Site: brandenburg
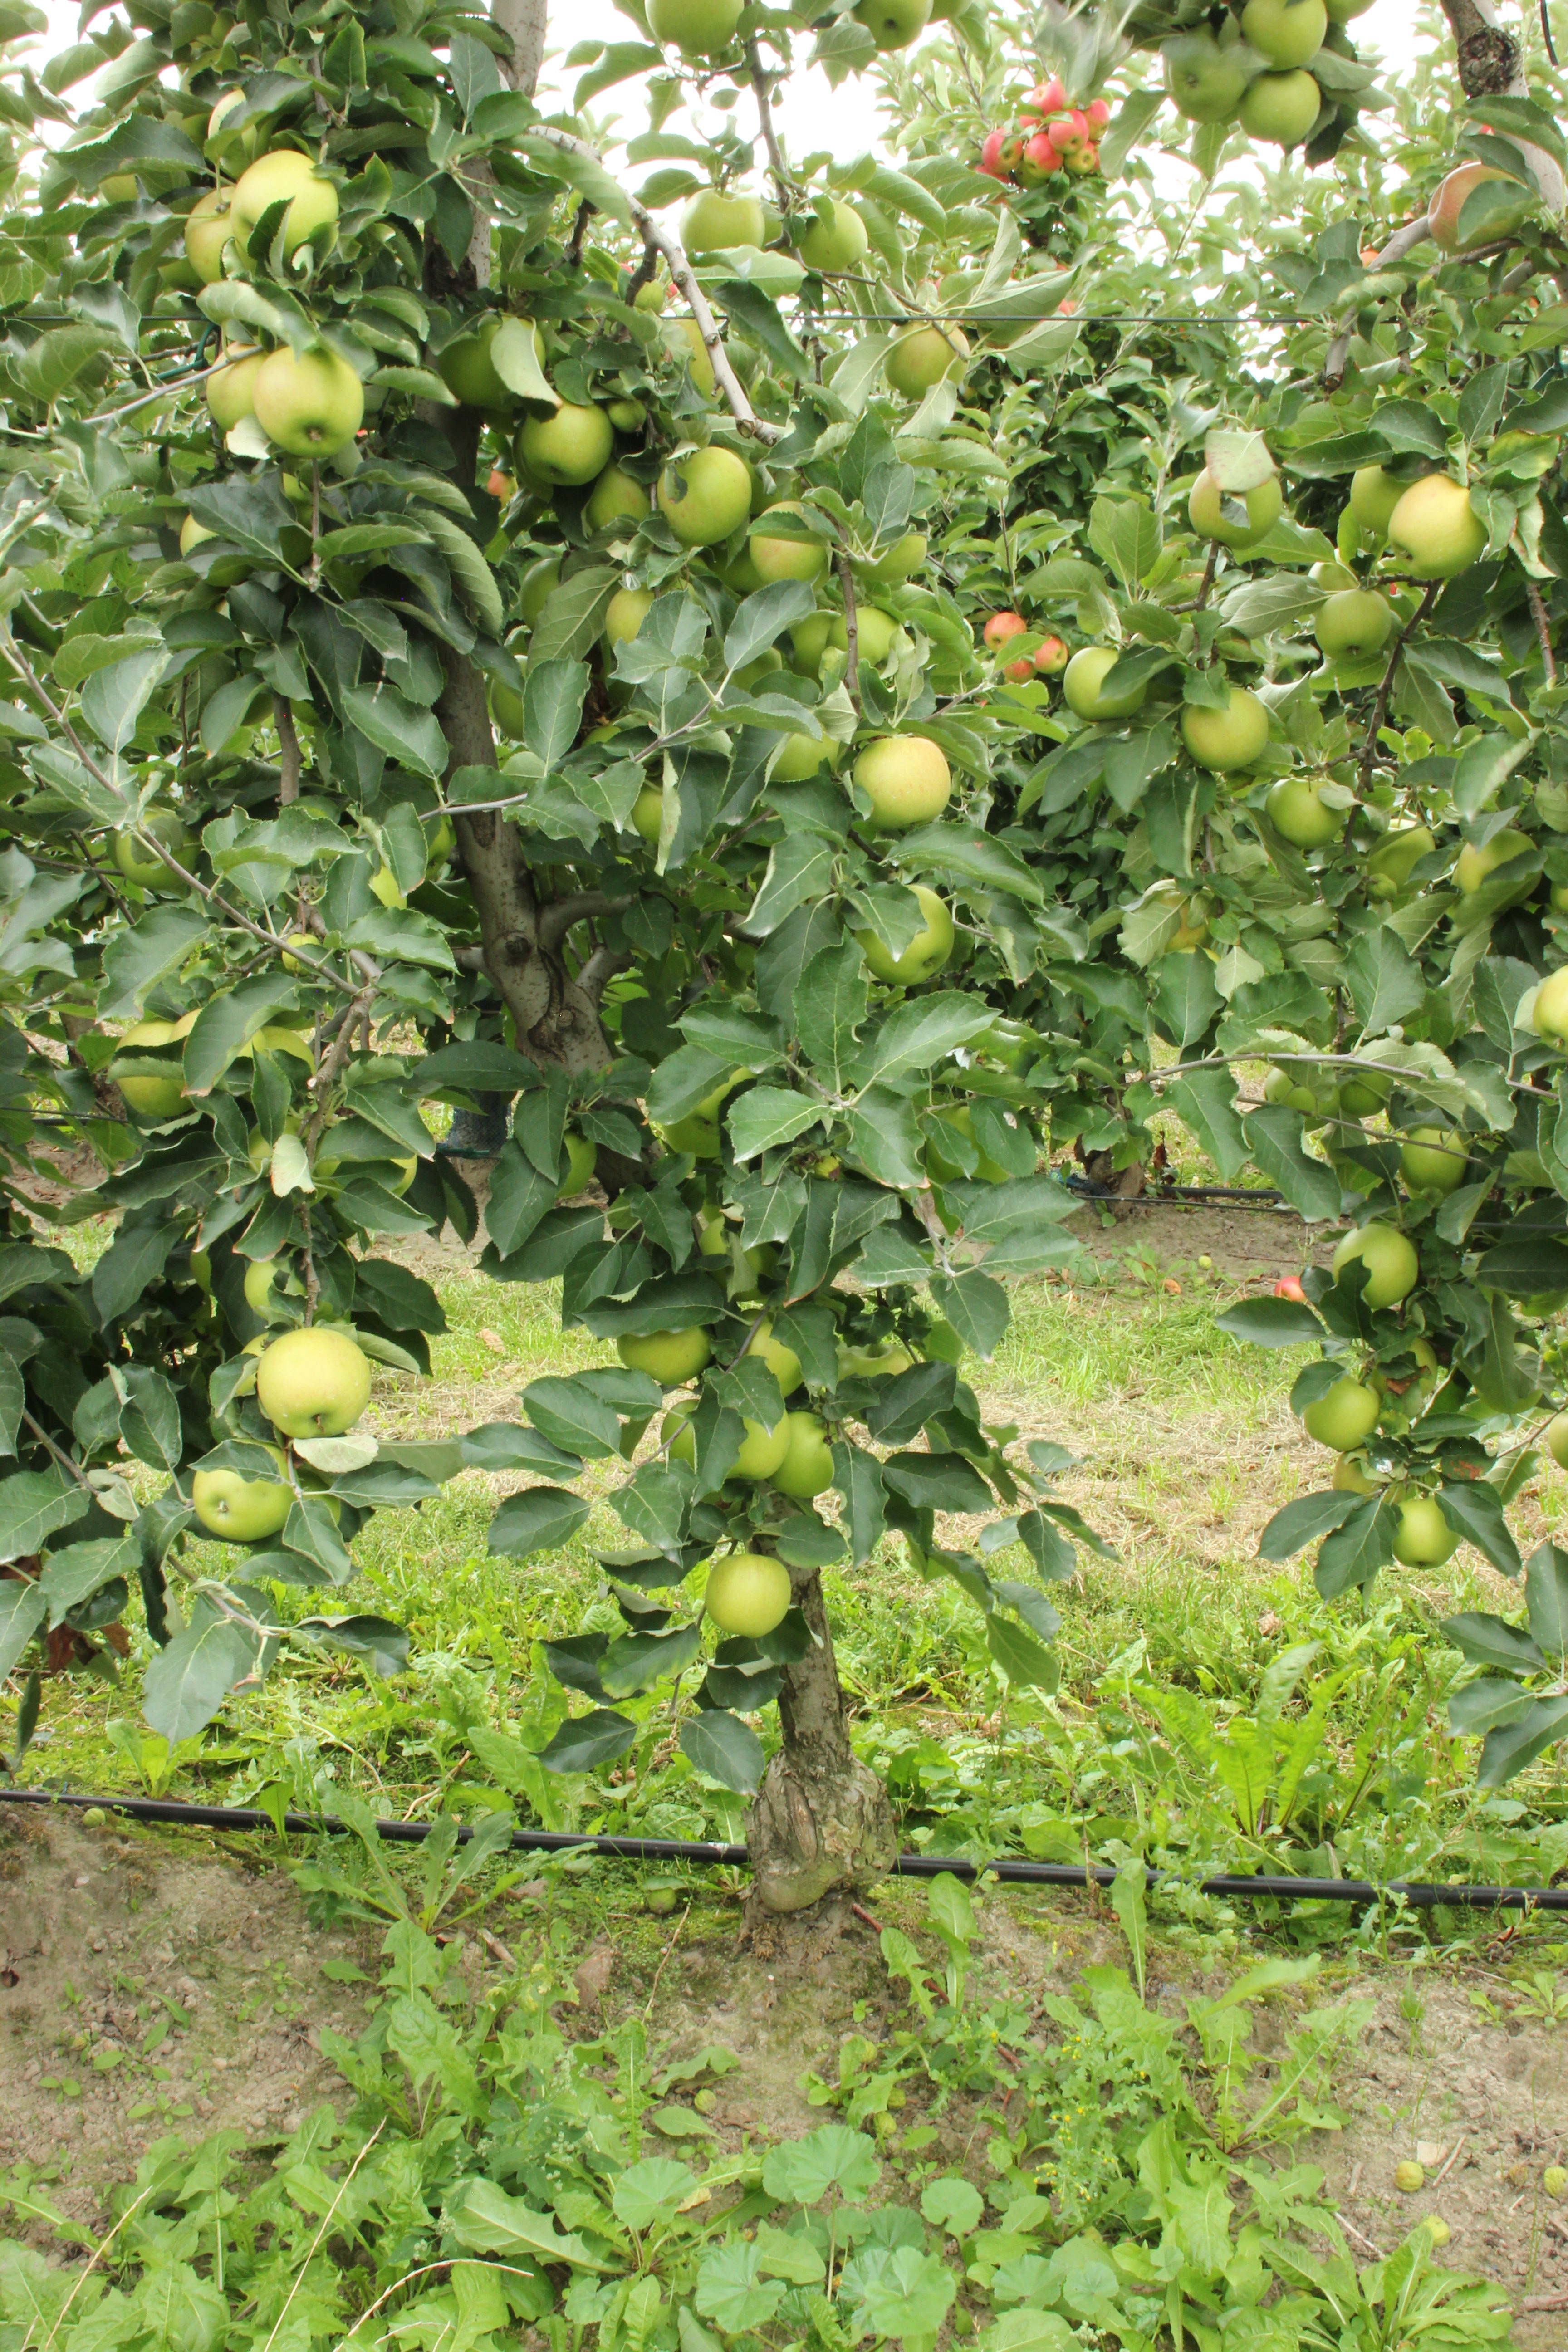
Growth stage (BBCH 87): Maturity of fruit and seed